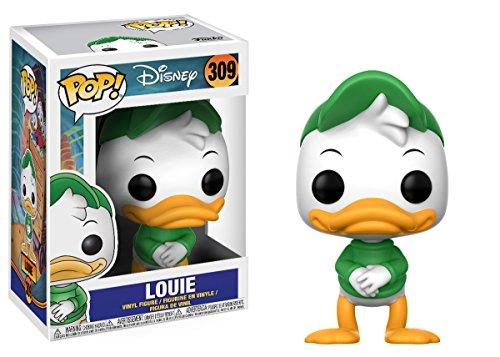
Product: Funko POP Disney: DuckTales Louie Collectible Figure
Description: From Duck Tales, Louie, as a stylized POP vinyl from Funko.
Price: $10.99
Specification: ProductDimensions:2.5x2.5x3.8inches|ItemWeight:3.04ounces|ShippingWeight:4.2ounces(Viewshippingratesandpolicies)|DomesticShipping:ItemcanbeshippedwithinU.S.|InternationalShipping:ThisitemcanbeshippedtoselectcountriesoutsideoftheU.S.LearnMore|ASIN:B0734WD3F8|Itemmodelnumber:20062|Manufacturerrecommendedage:5yearsandup